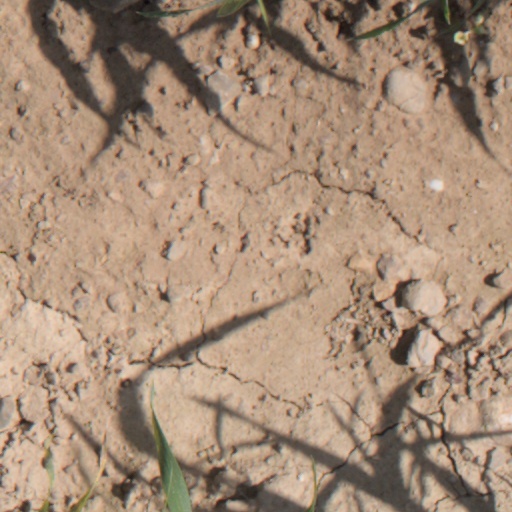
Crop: wheat